Les Brenets railway station

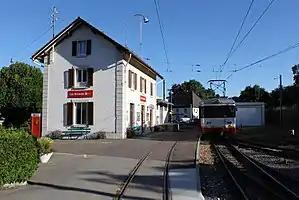
The station in 2009

Les Brenets railway station is a railway station in the municipality of Le Locle, in the Swiss canton of Neuchâtel. It is the western terminus of the Le Locle–Les Brenets line of the Transports publics Neuchâtelois.